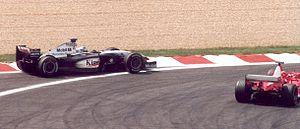
L'histoire de la Formule 1 trouve son origine dans les courses automobiles disputées en Europe dans les années 1920 et 1930. Elle commence réellement en 1946 avec l'uniformisation des règles voulue par la Commission sportive internationale de la Fédération internationale de l'automobile et la création de la « Formule de Course Internationale nᵒ 1 », pour indiquer la qualité optimale, comprimée en Formule 1. Un championnat du monde de Formule 1 est créé en 1950 puis une coupe des constructeurs en 1958.
Résultats du Grand Prix automobile de France de Formule 1 2002 qui a eu lieu sur le circuit de Magny-Cours le 21 juillet.
Le Grand Prix automobile de France est une course automobile sur circuit créée en 1906. Il a figuré au calendrier du championnat du monde de Formule 1 de 1950 à 2008 sur sept circuits différents, exception faite de l'année 1955 où l'épreuve a été annulée à la suite du drame des 24 Heures du Mans. L'épreuve s'est déroulée sur le circuit de Nevers Magny-Cours de 1991 à 2008, avant d'être retirée du calendrier pour une période de dix ans.
Michael Schumacher, né le 3 janvier 1969 à Hürth-Hermülheim, près de Cologne en Allemagne, est un pilote automobile allemand, surnommé « Schumi » par ses fans ou parfois par les journalistes. Avec sept titres de champion du monde de Formule 1, 91 victoires en Grand Prix de Formule 1 et 68 pole positions, il possède le plus beau palmarès de ce sport. Michael Schumacher a détenu la plupart des records de la Formule 1 à l'exception des records de précocité, mais Lewis Hamilton se les approprie progressivement.